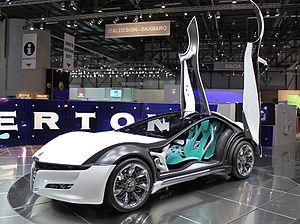
L’Alfa Romeo Pandion est un concept car présenté au salon de Genève en 2010 à l’occasion du centième anniversaire d’Alfa Romeo. Il préfigure ce qui devait être la remplaçante de la Brera. C’est un coupé sportif 2 + 2 dessiné par Mike Robinson de chez Bertone.
Durant son histoire la marque automobile au trèfle à quatre feuilles Alfa Romeo a créé de nombreux concept car dont certains ont débouché sur des voitures de série.